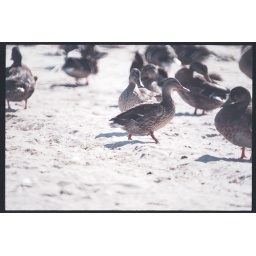
ducks walking in the sand